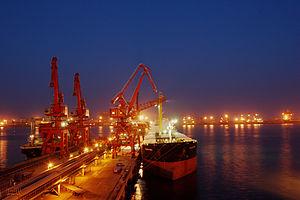
Rizhao est une ville du sud-est de la province du Shandong en Chine.
Les grands ports mondiaux définissent les principaux ports maritimes qui organisent le commerce mondial. Les ports sont d'une importance particulière dans les échanges et nombre d'historiens économiques, comme Fernand Braudel, catégorisent les périodes historiques en fonction de la prééminence de tel ou tel port dans l'histoire.